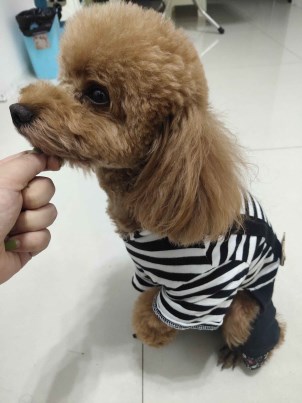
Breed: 7449-n000128-teddy